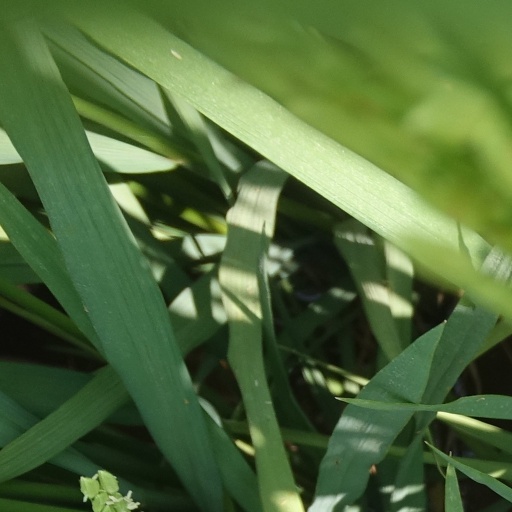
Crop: rice